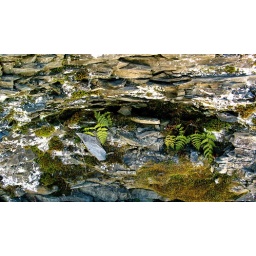
Ferns, moss, lichens, slate -- a niche along the old Black Diamond railroad bed near Buttermilk Falls, Ithaca, N.Y.